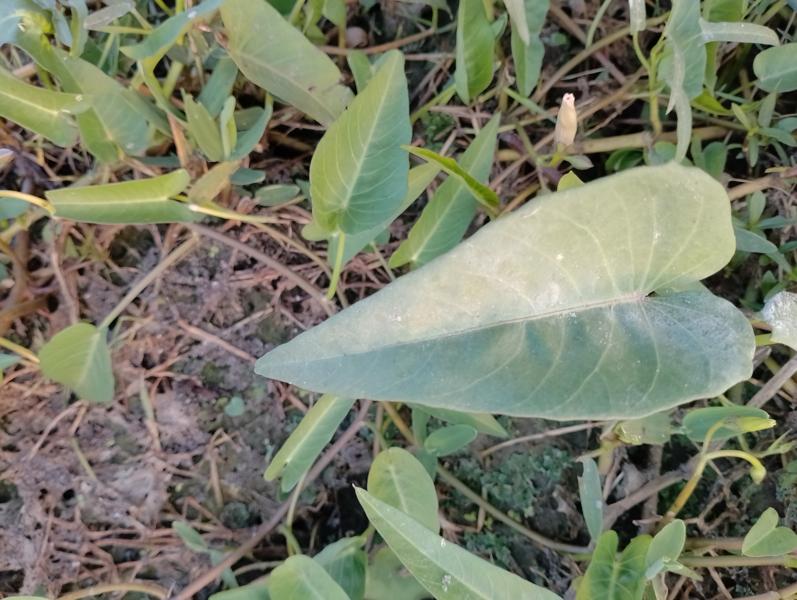
Weed species: Ipomoea aquatic